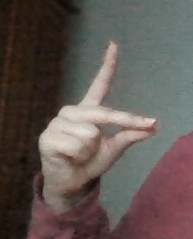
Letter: ta